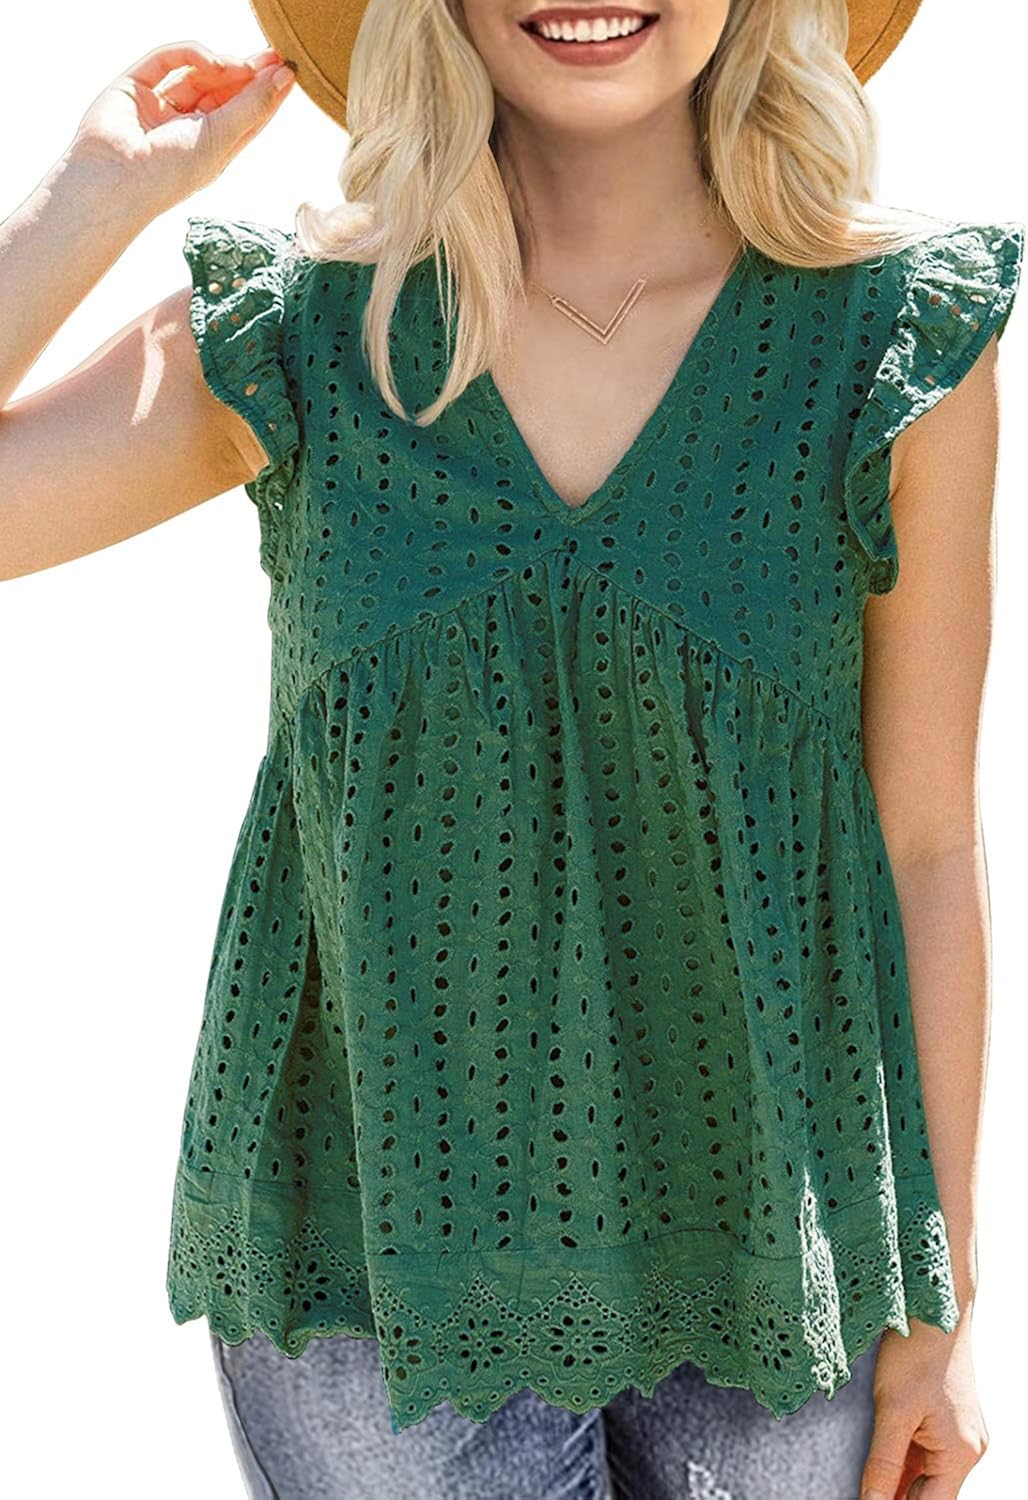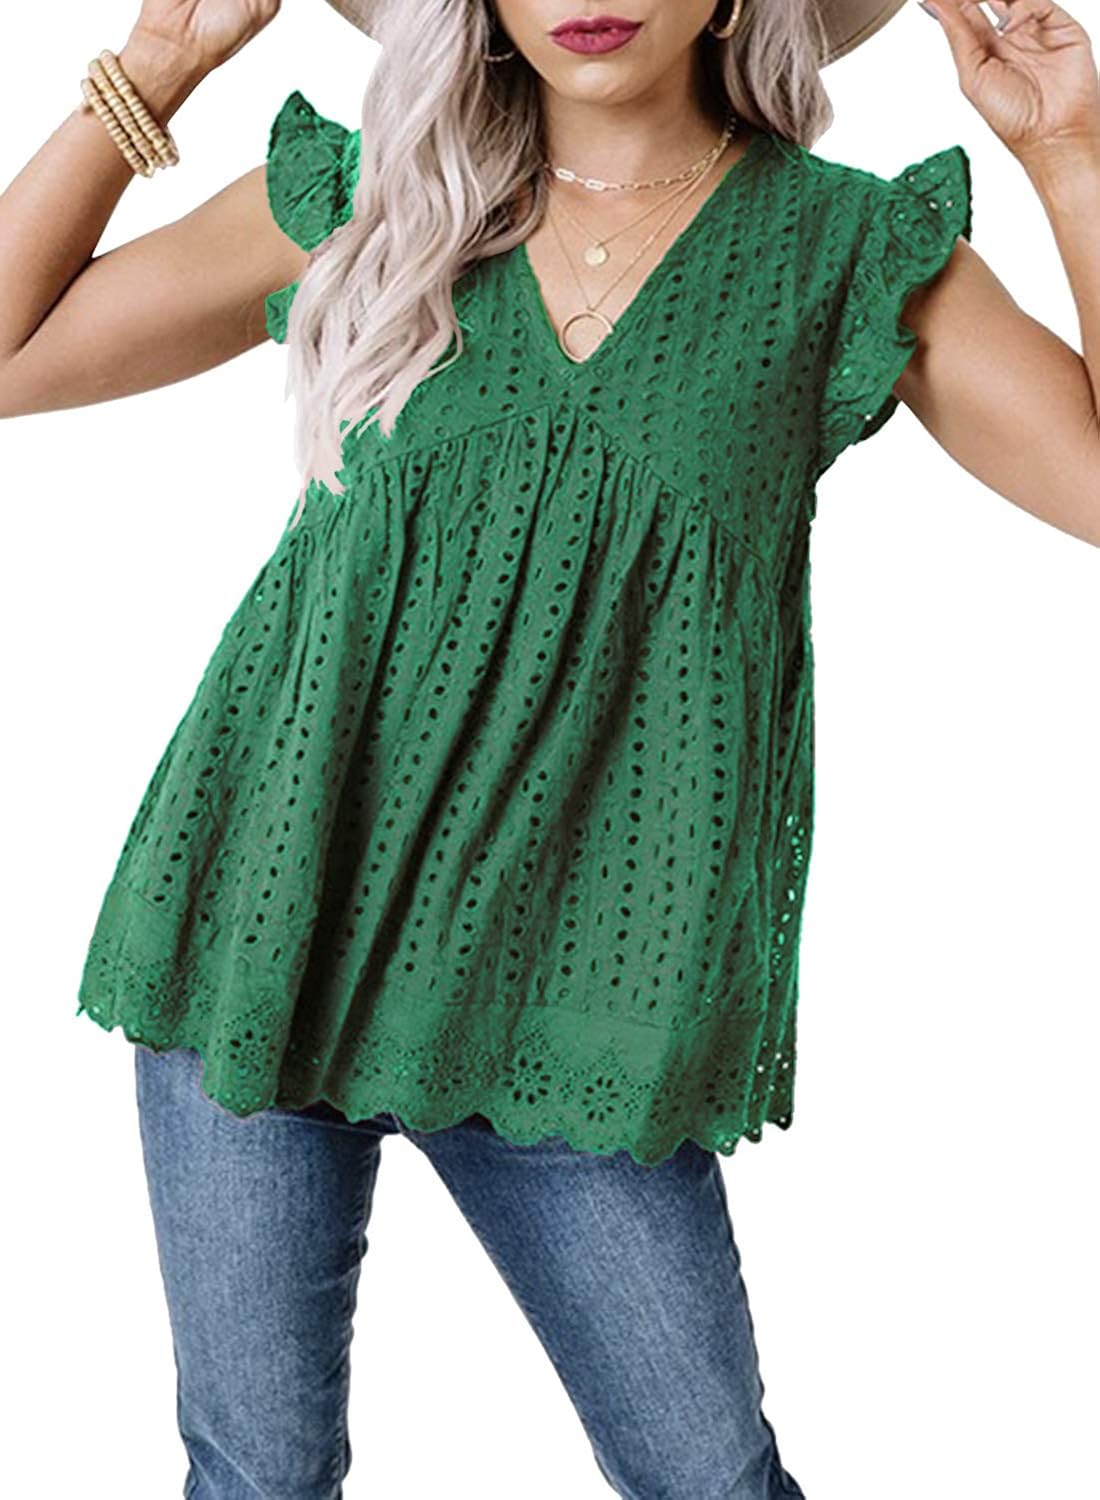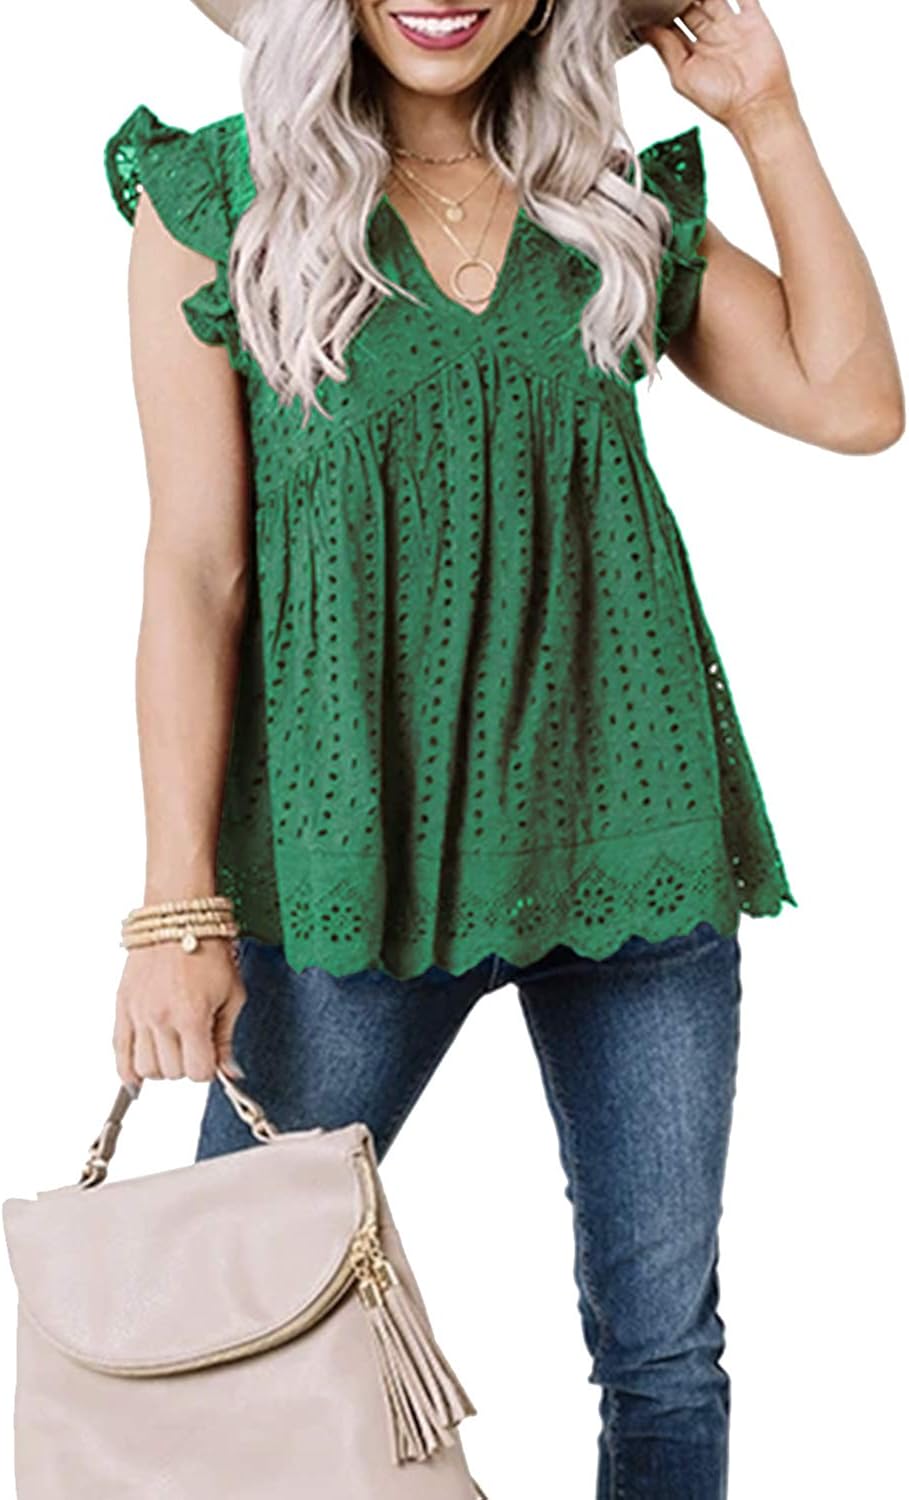
MIHOLL Women’s Bohemian V Neck Ruffles Eyelet Loose Babydoll Tank Top Shirt Blouse
Category: AMAZON FASHION
Catagory: womens tops, womens blouses, tunic tops, babydoll tank top, Eyelet Tops, Eyelet Blouse
Features: 100% Cotton | Pull On closure | Hand Wash Only | Soft and comfy, women's bohemian tops | Summer tank tops, v neck, ruffle trim, eyelet, loose babydoll top. | Adorable ruffle trimmed with loose babydoll design. Classy yet stylish. Pretty looks! | Not see through, lightweight feeling. Comfortable for your chest and armpits. | women’s eyelet top, it's so easy to pair with jeans, jeggings, or shorts for a fantastic spring/summer outfit!